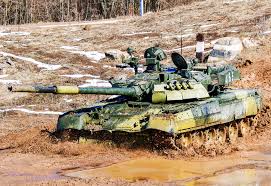
Label: Tank